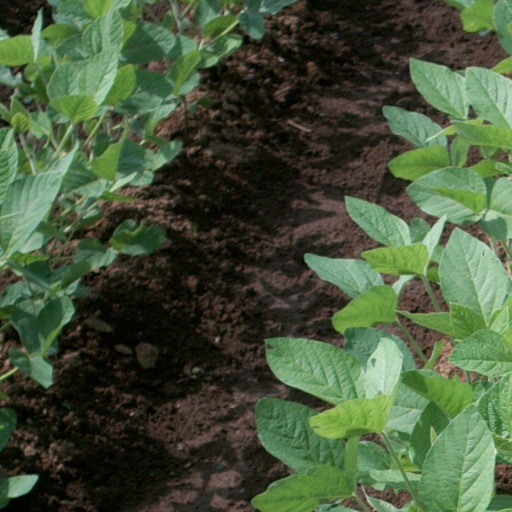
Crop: soybean